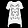
Label: T - shirt / top